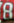
Number: 8